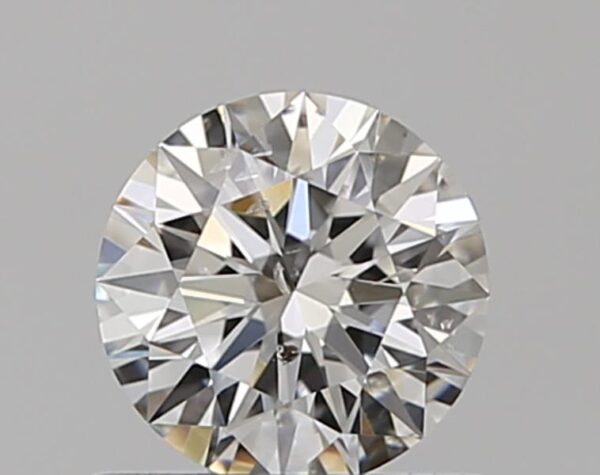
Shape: round
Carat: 0.55
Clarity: SI2
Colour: H
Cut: EX
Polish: EX
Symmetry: EX
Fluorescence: N
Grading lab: GIA
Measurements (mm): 5.29 x 5.32 x 3.25